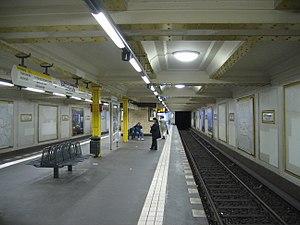
Kochstraße est une station de la ligne 6 du métro de Berlin, dans le quartier de Kreuzberg.